Main Aur Mr. Riight

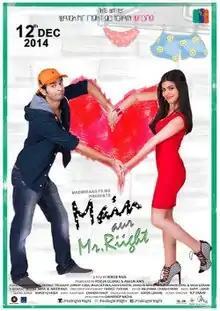
Official promotional poster

Main Aur Mr. Riight is a 2014 Indian romantic drama directed by Adeeb Rais. The film stars Shenaz Treasury and Barun Sobti as the lead pair. "Main Aur Mr. Riight" tells the story of a single girl in search of her Mr. Right. The film was released on 12 December 2014.